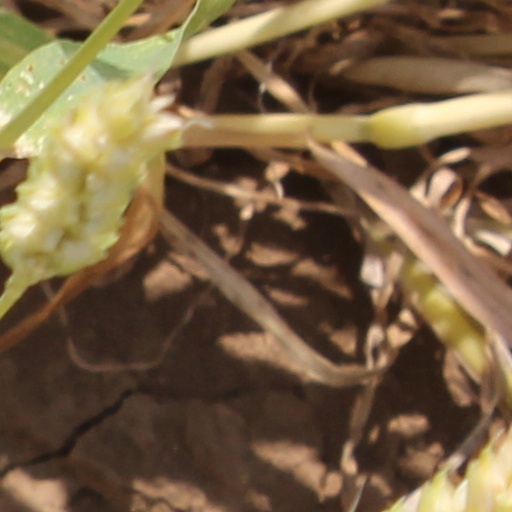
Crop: wheat